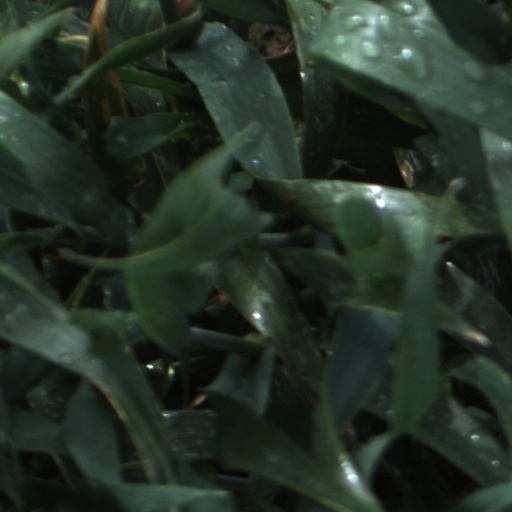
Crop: wheat